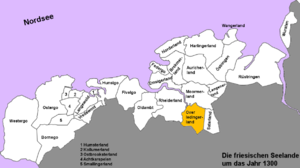
Overledingerland
Overledingen var et af de frisiske landskaber omkring år 1300
Overledingerland er et historisk område i det sydlige Østfrisland mellem floderne Leda og Ems i den tyske delstat Niedersachsen.